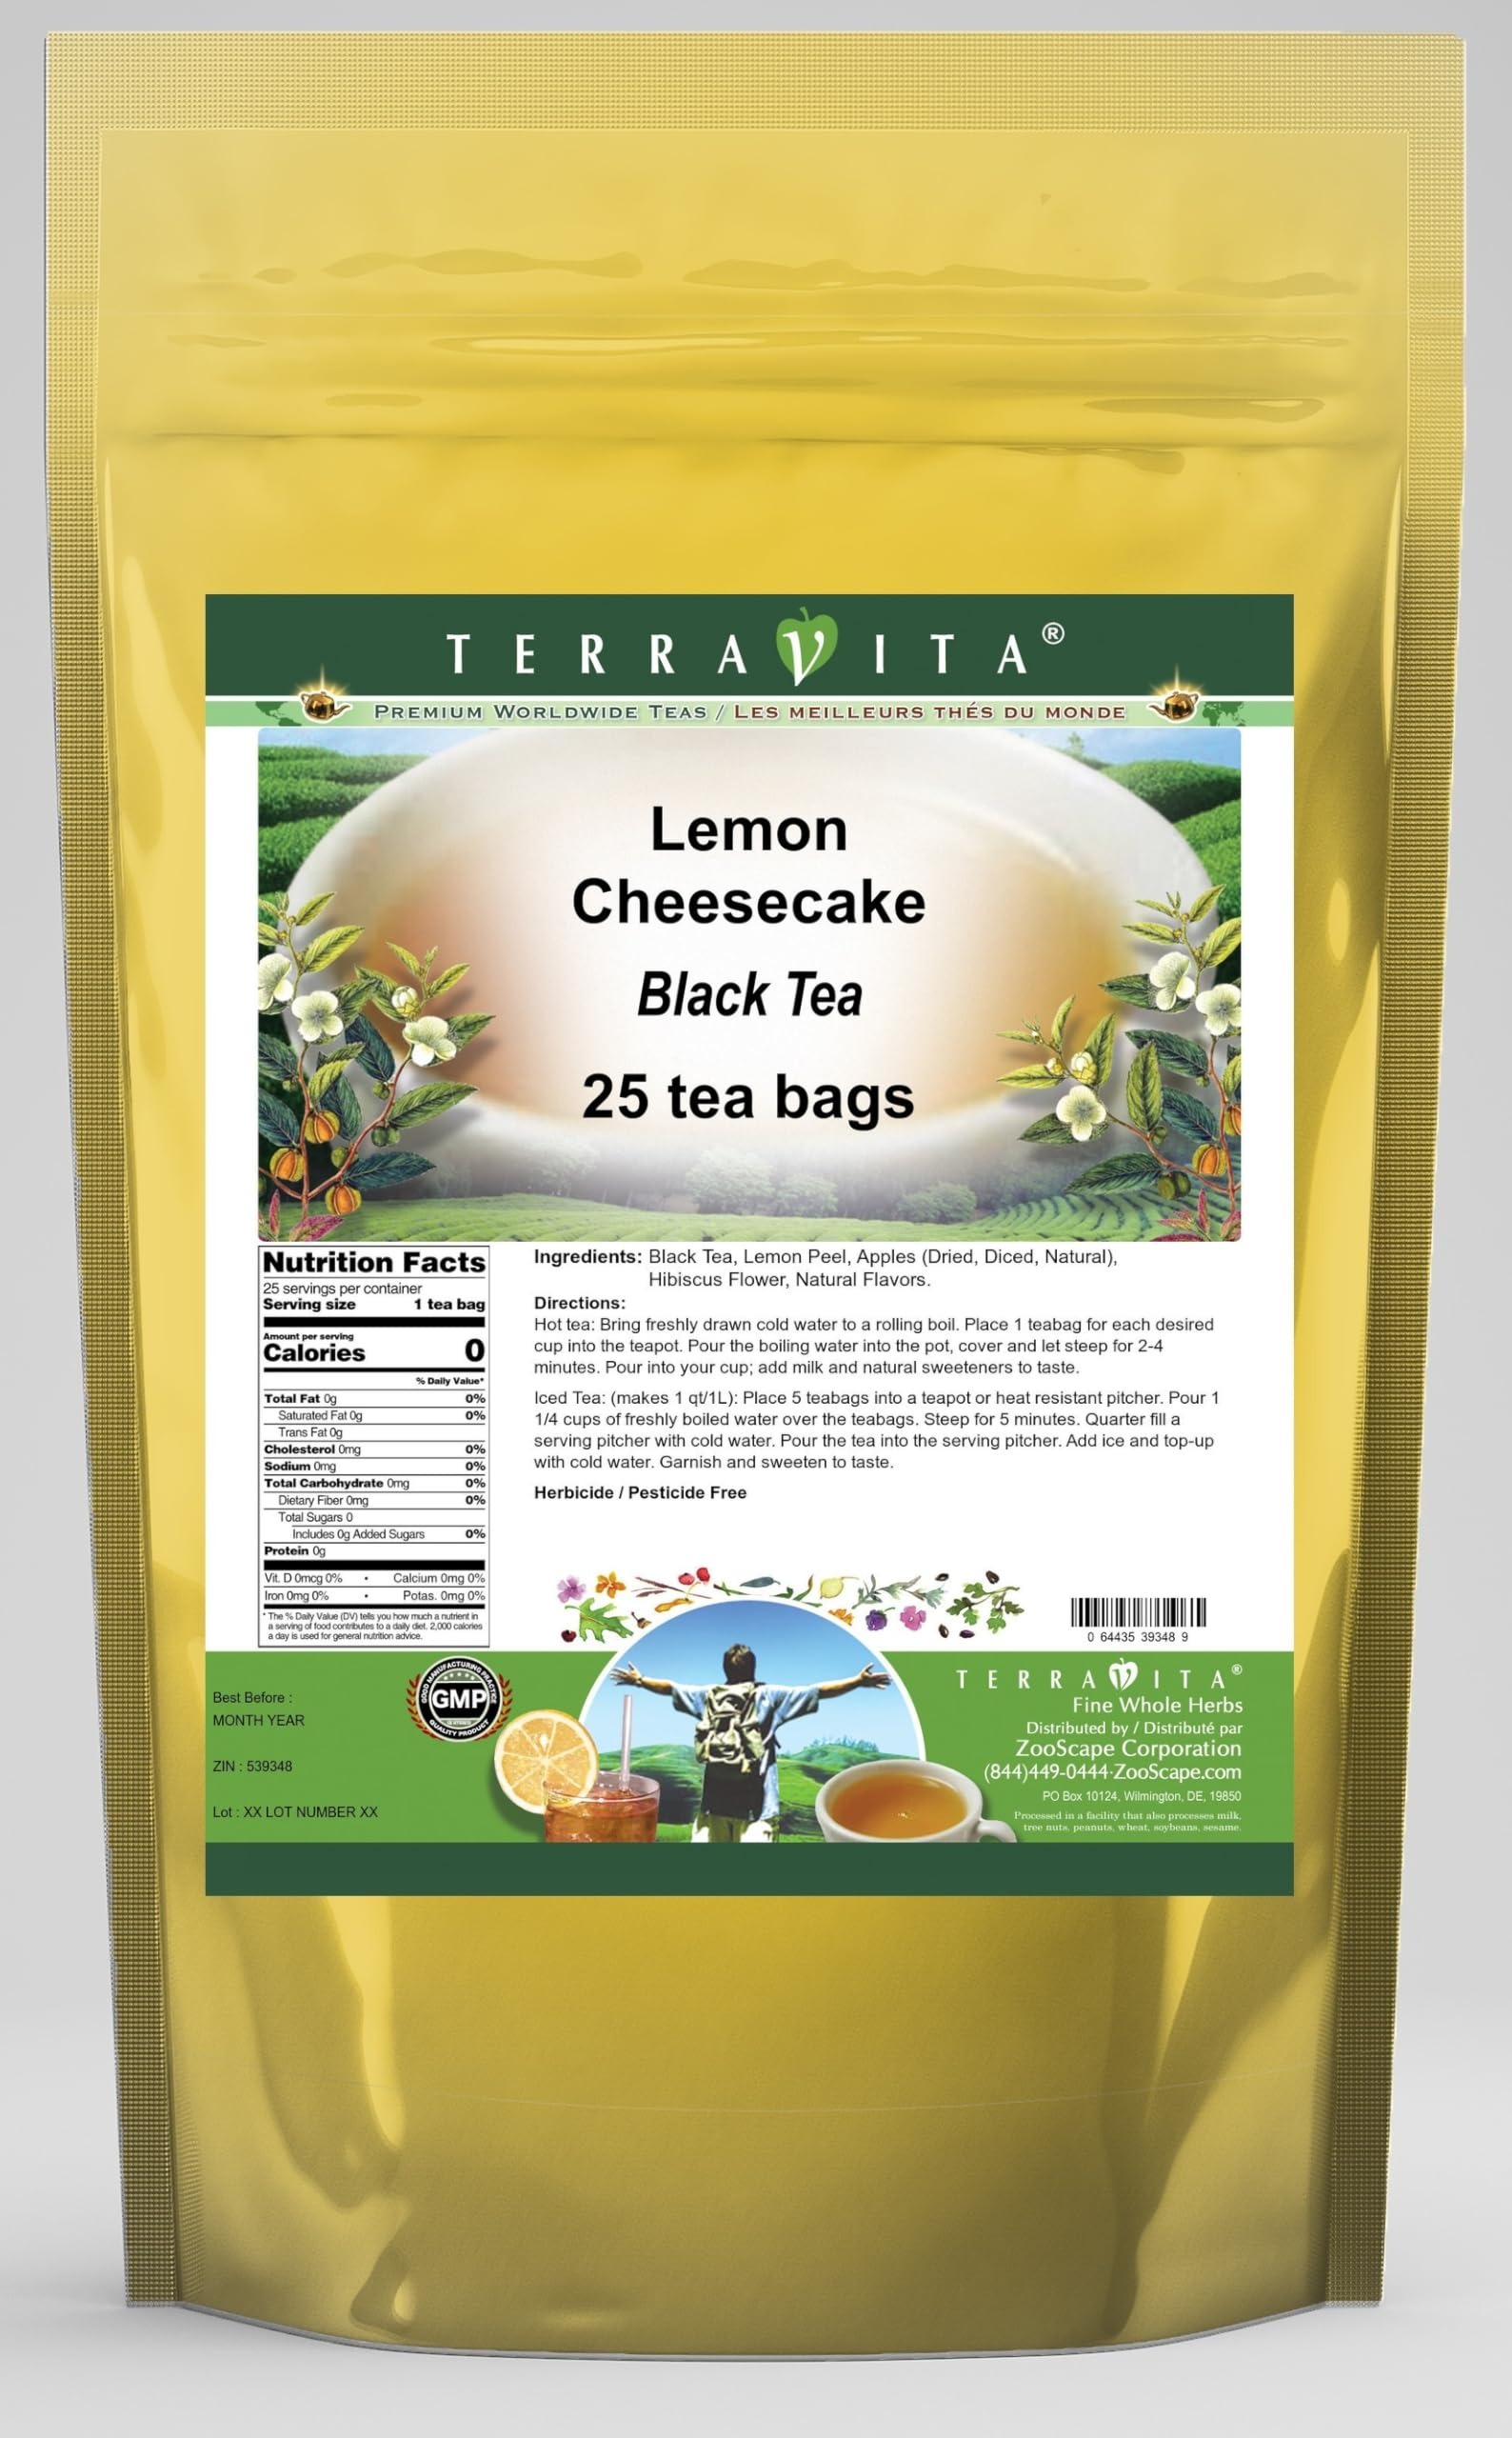
Item Name: Lemon Cheesecake Black Tea (25 tea bags, ZIN: 539348)
Bullet Point 1: Our Lemon Cheesecake Black Tea is a tasty flavored Black tea with Lemon Peel, Dried Apples (Diced, Natural) and Hibiscus Flower that has a refreshing taste that will impress you! The unique Lemon Cheesecake taste is delicious! - Ingredients: Black tea, Lemon Peel, Dried Apples (Diced, Natural), Hibiscus Flower and Natural Lemon Cheesecake Flavor.
Bullet Point 2: No fillers.
Bullet Point 3: Manufacturer: TerraVita
Bullet Point 4: Size: 25 tea bags
Bullet Point 5: Black Tea Bags - Packed in a convenient upright pouch!
Product Description: Our Lemon Cheesecake Black Tea is a tasty flavored Black tea with Lemon Peel, Dried Apples (Diced, Natural) and Hibiscus Flower that has a refreshing taste that will impress you! The unique Lemon Cheesecake taste is delicious! - Ingredients: Black tea, Lemon Peel, Dried Apples (Diced, Natural), Hibiscus Flower and Natural Lemon Cheesecake Flavor. - Hot tea brewing method: Bring freshly drawn cold water to a rolling boil. Place 1 teabag for each desired cup into the teapot. Pour the boiling water into the pot, cover and let steep for 2-4 minutes. Pour into your cup; add milk and natural sweeteners to taste. - Iced tea brewing method: (to make 1 liter/quart): Place 5 teabags into a teapot or heat resistant pitcher. Pour 1 1/4 cups of freshly boiled water over the teabags. Steep for 5 minutes. Quarter fill a serving pitcher with cold water. Pour the tea into the serving pitcher. Add ice and top-up with cold water. Garnish and sweeten to taste. - TerraVita is an exclusive line of premium-quality, natural source products that use only the finest, purest and most potent ingredients found around the world. TerraVita is hallmarked by the highest possible standards of purity, potency, stability and freshness. All of our products are prepared with the highest elements of quality control, from raw materials through the entire manufacturing process, up to and including the moment that the bottles or bags are sealed for freshness and shipped out to you. Our highest possible standards are certified by independent laboratories and backed by our personal guarantee. - TerraVita exists to meet and ensure your family's health and wellness without the harmful effects of chemicals and health products. We strive to make all of our products affordable and reliable and are constantly searching
Value: 25.0
Unit: Count

Price: 16.77